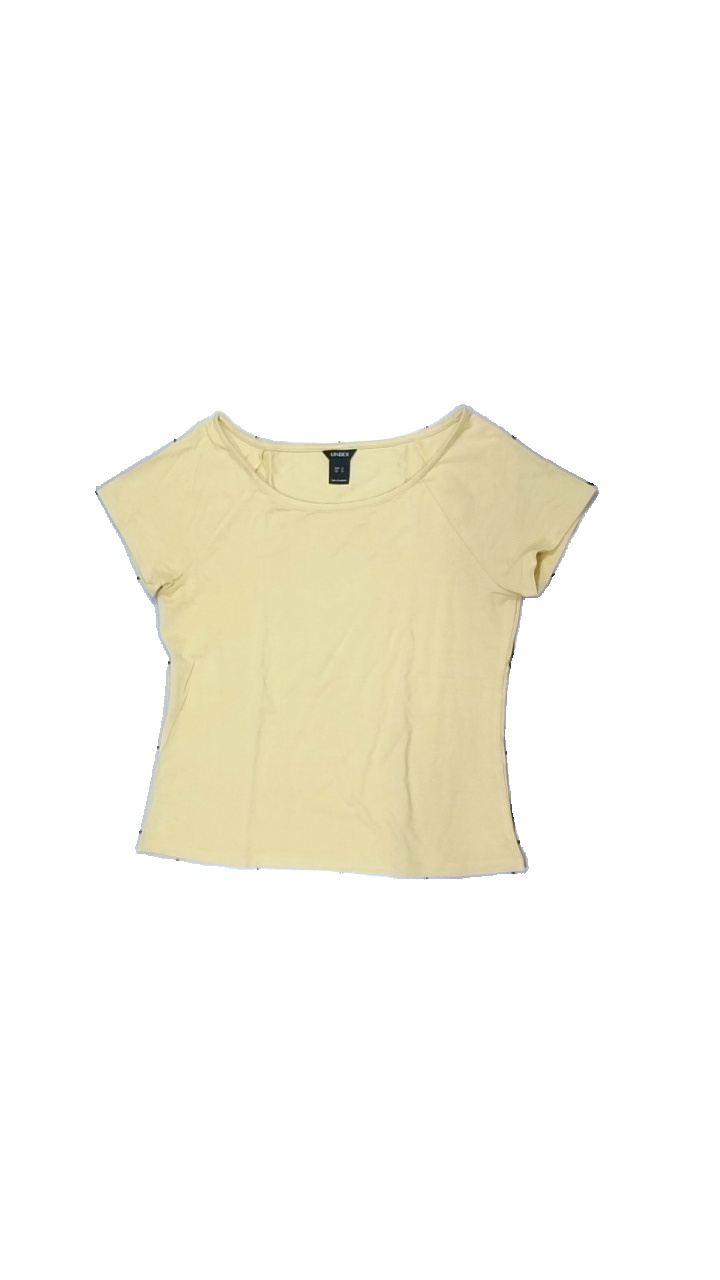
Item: T-shirt (Ladies)
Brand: Lindex
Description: gul t-shirt, liten fläck längst ner
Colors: Yellow
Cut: Regular
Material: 100% viscose
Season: All
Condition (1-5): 4
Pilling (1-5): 5
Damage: fläck
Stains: Minor
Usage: Reuse
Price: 50-100